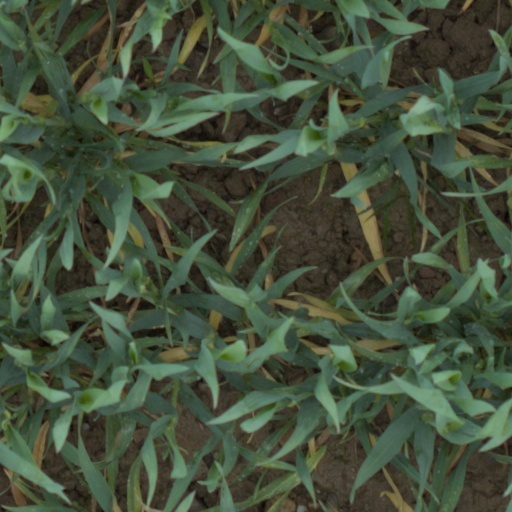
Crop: wheat